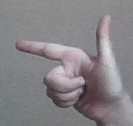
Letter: yaa